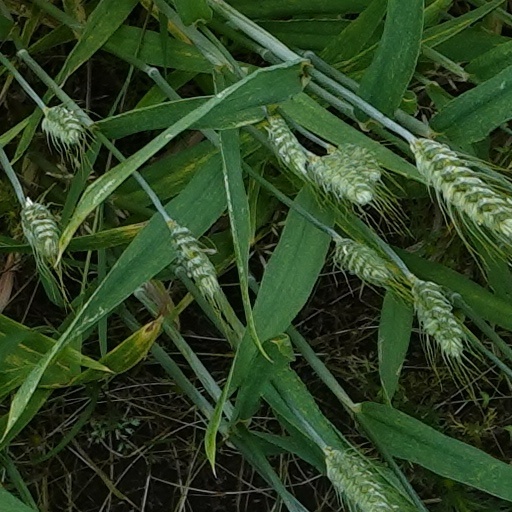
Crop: wheat